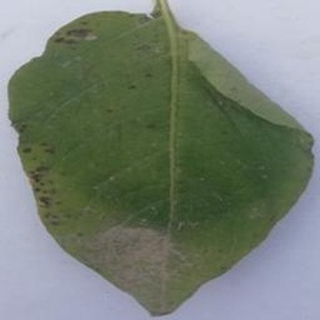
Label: potato_early_blight